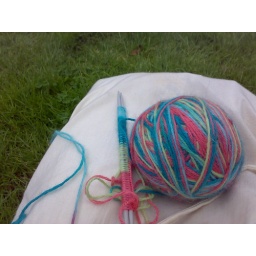
artesano hummingbird in 'lovebird'. tasty. am going to make a little turtle knits pithy hat out of it.